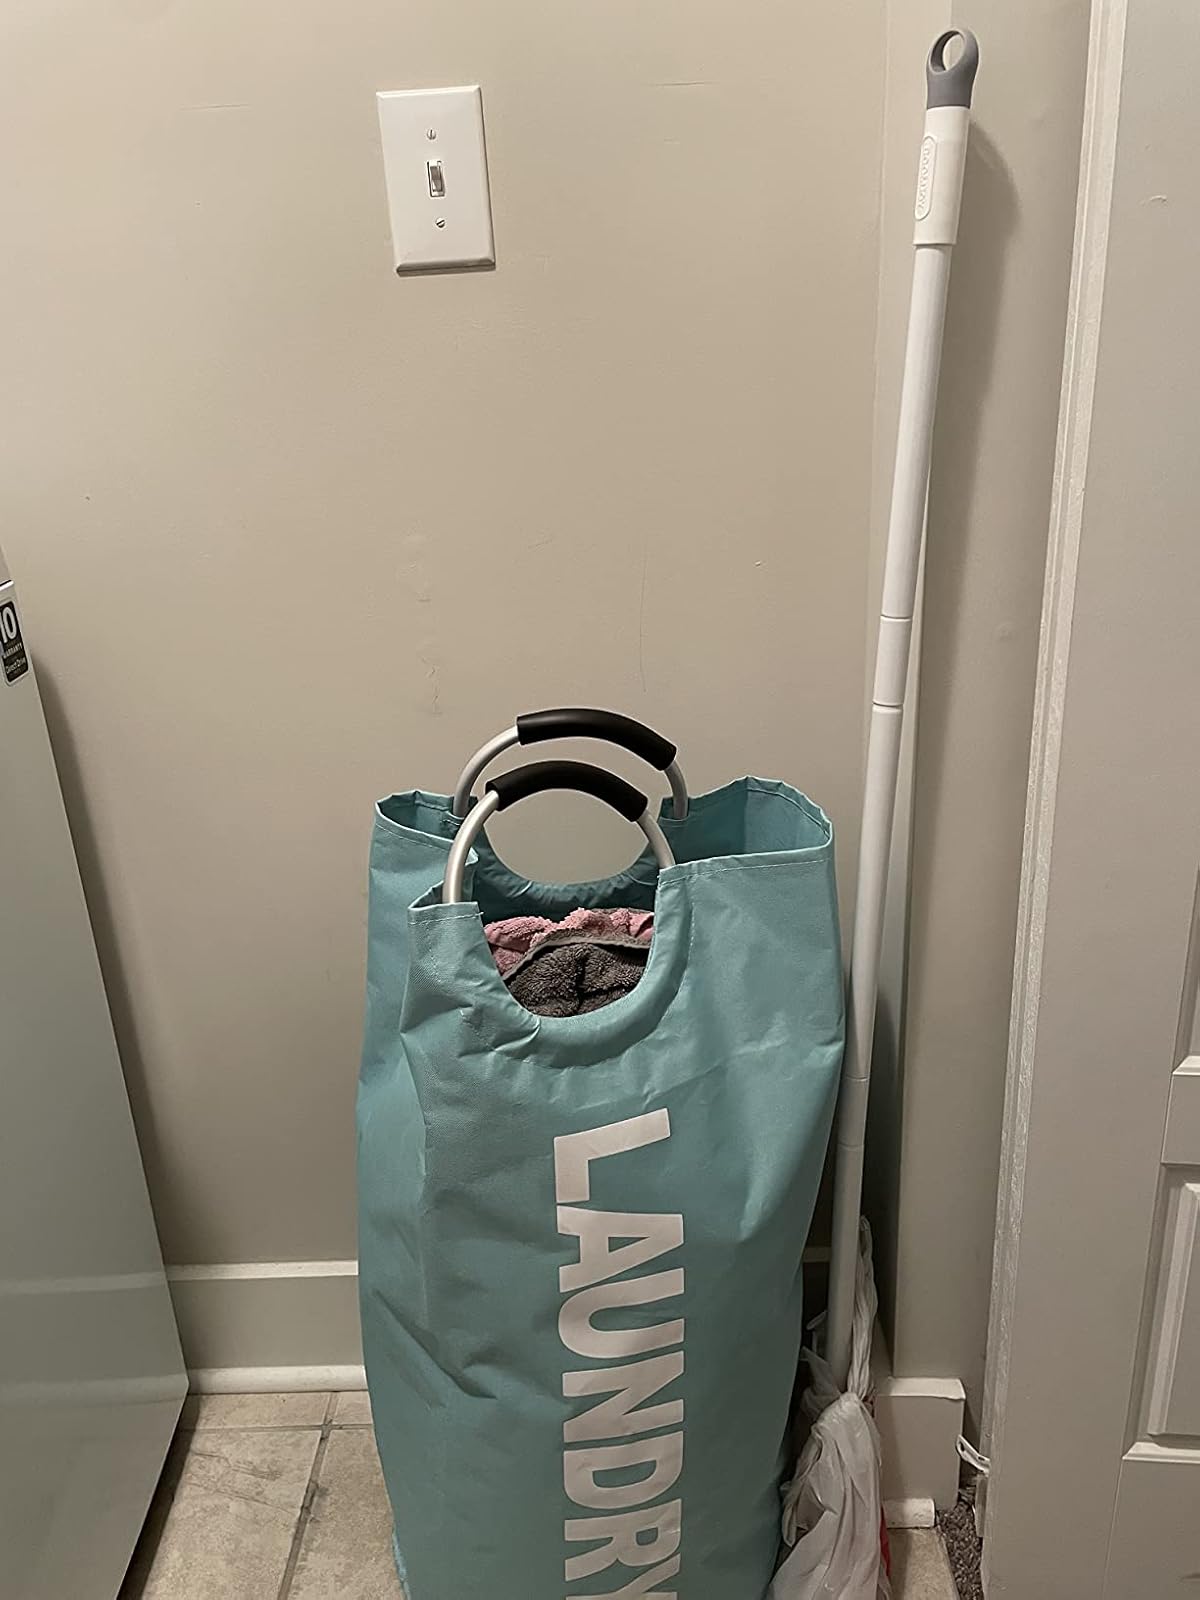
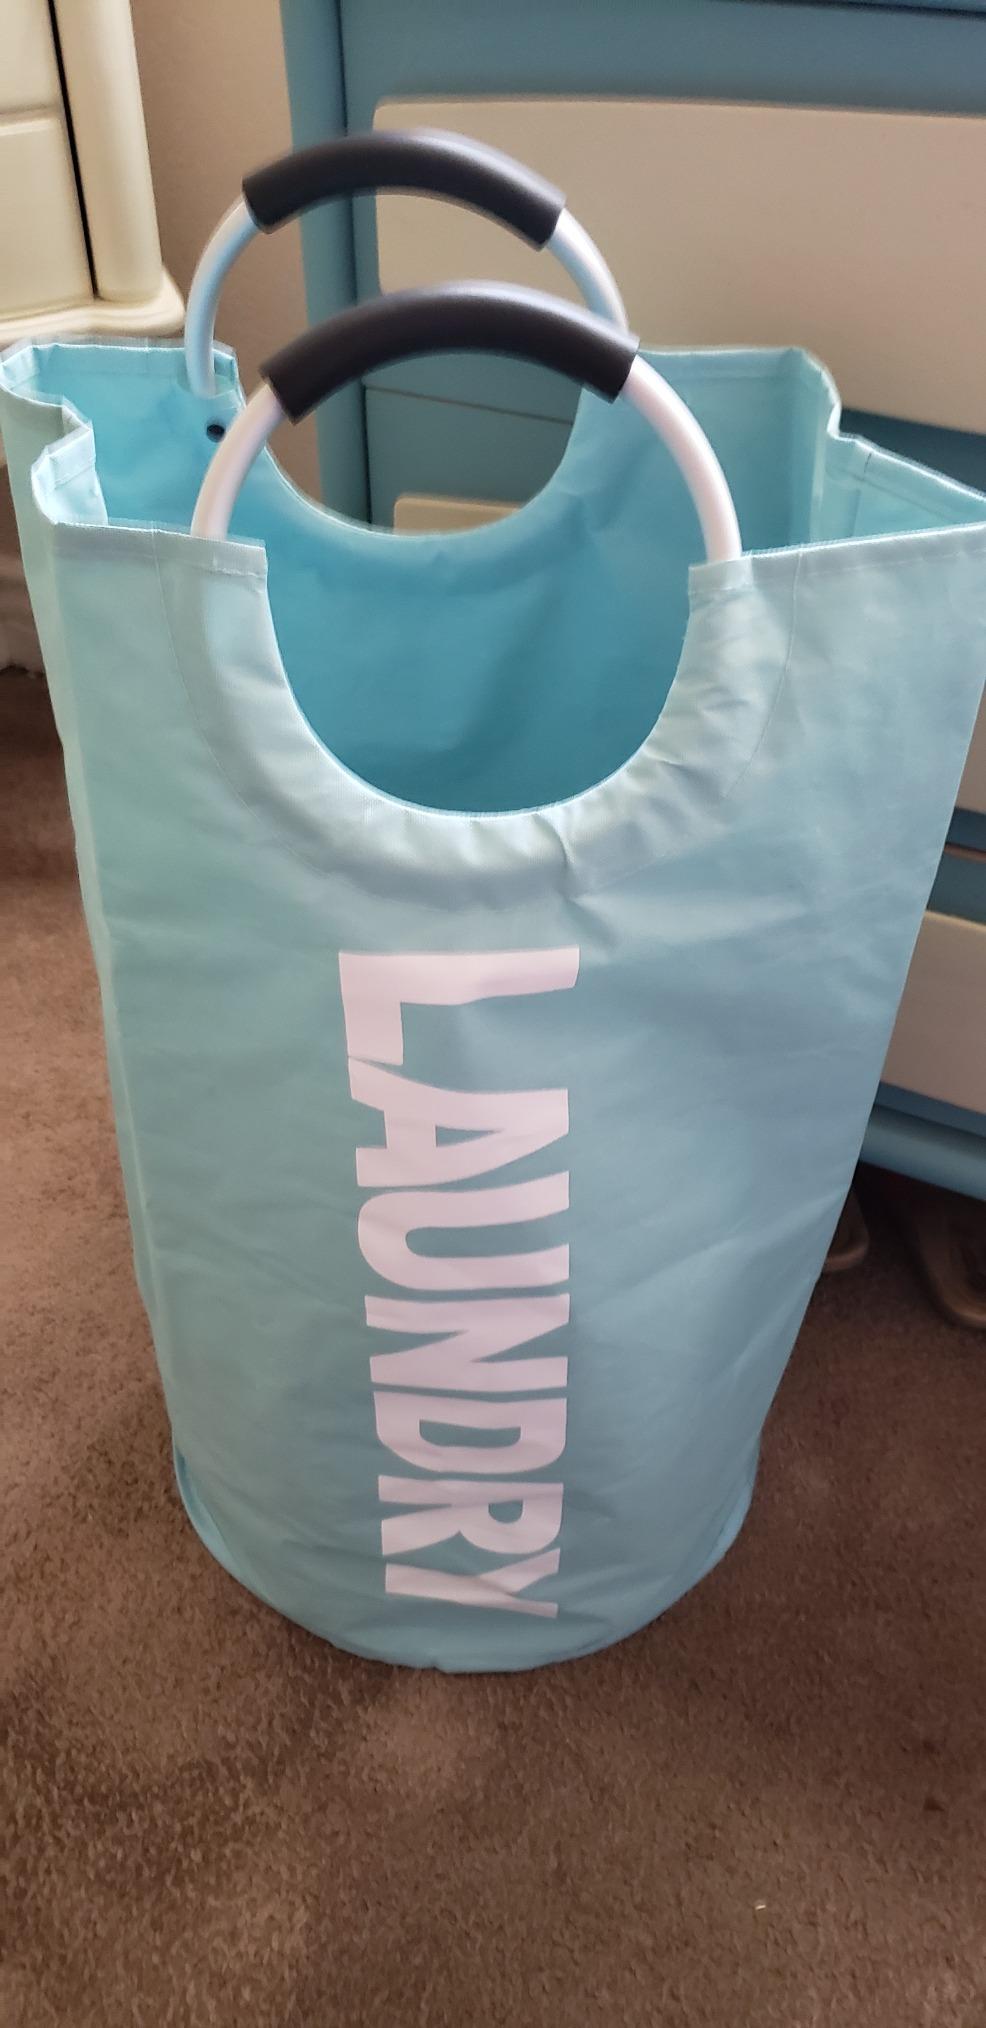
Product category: items_hamper
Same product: yes